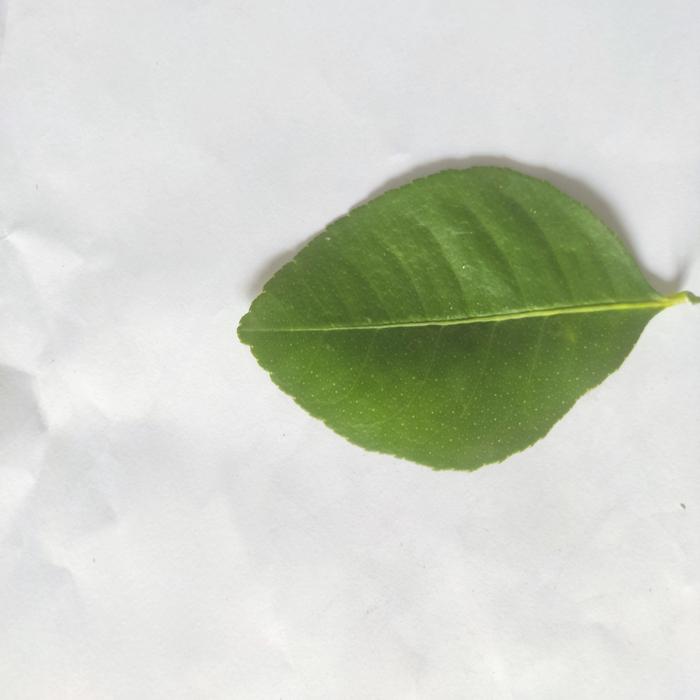
Crop: Lemon
Leaf condition: Healthy_Leaf